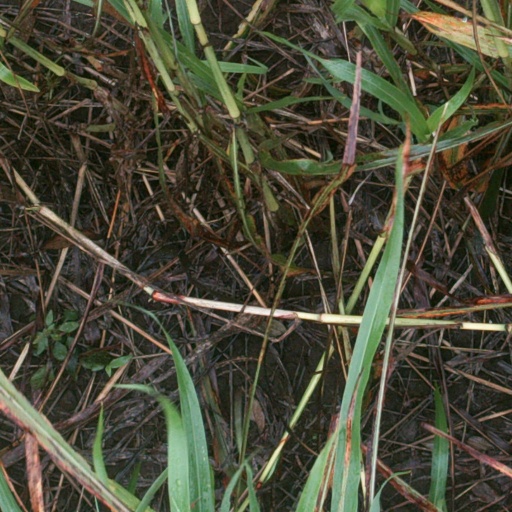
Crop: sorghum